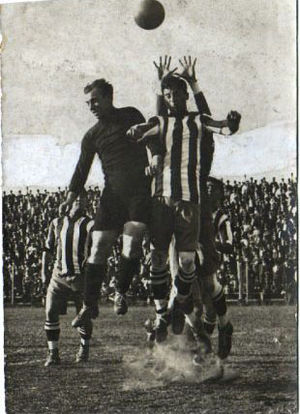
José Piendibene
José Piendibene var en uruguayansk fodboldspiller, der med Uruguays landshold vandt guld ved tre sydamerikanske mesterskaber, i henholdsvis 1916, 1917 og 1920. Det var samtidig de tre første gange uruguayanerne vandt turneringen. Han spillede i alt 40 landskampe og scorede 20 mål.